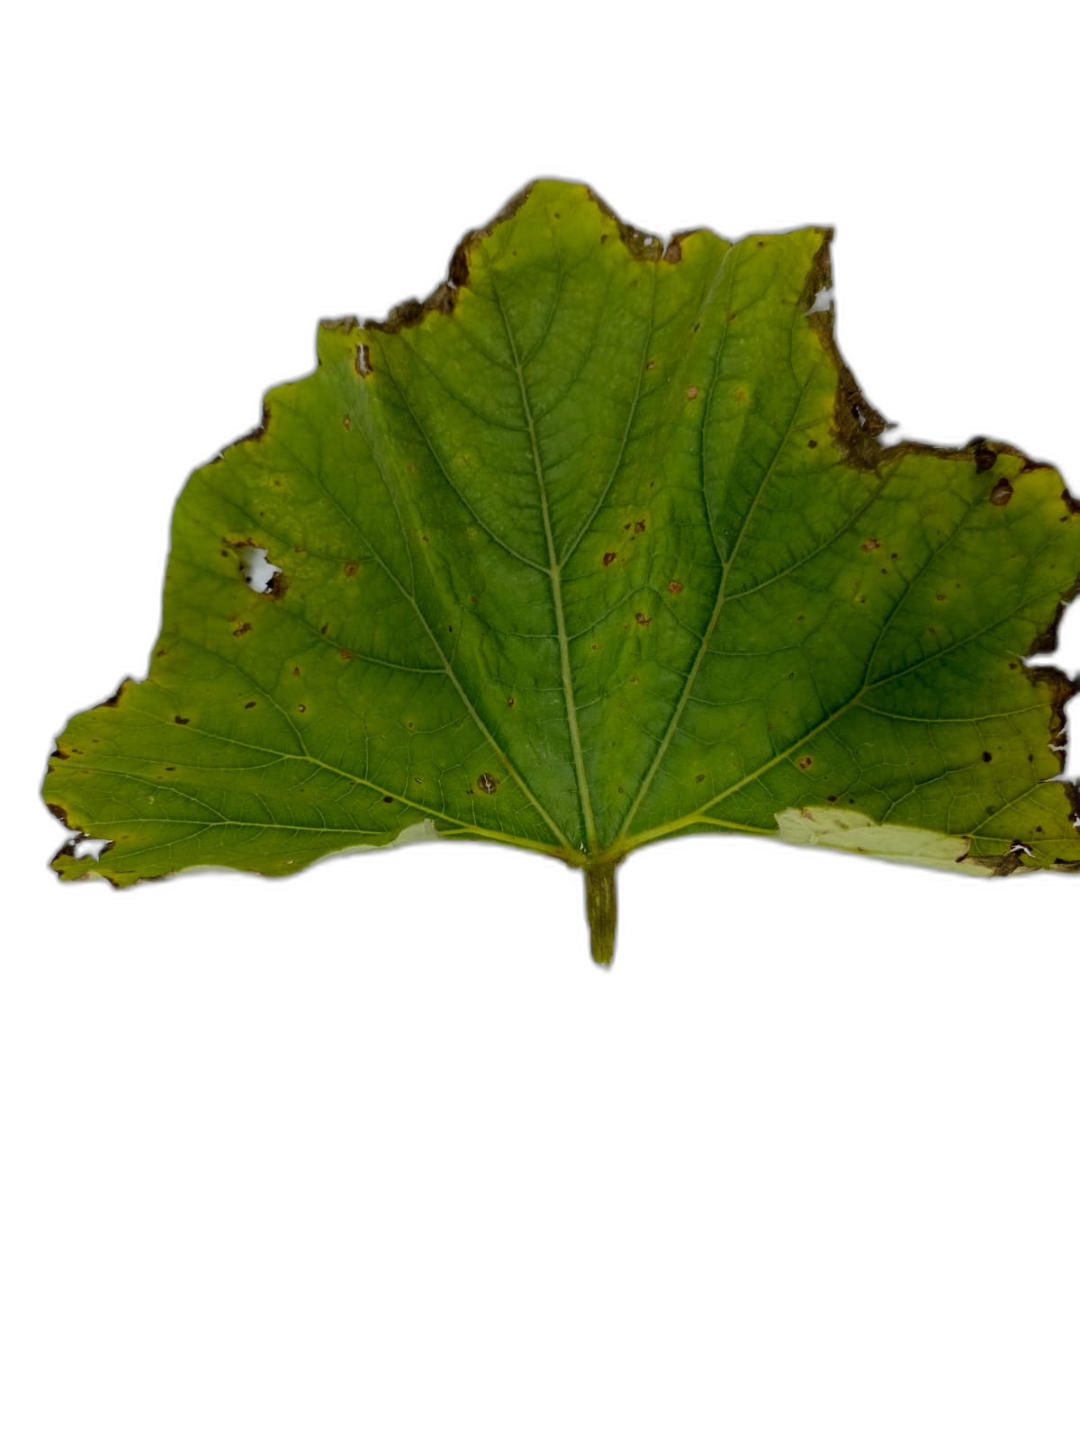
Crop: Bottle Gourd
Label: Anthracnose